Elam

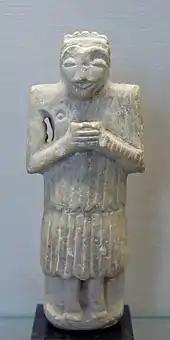
Orant figure, Susa IV, 2700–2340 BC.

The Awan dynasty (2350–2150 BC) was partly contemporary with that of the Mesopotamian emperor Sargon of Akkad, who not only defeated the Awan king Luh-ishan and subjected Susa, but attempted to make the East Semitic Akkadian the official language there. From this time, Mesopotamian sources concerning Elam become more frequent, since the Mesopotamians had developed an interest in resources (such as wood, stone, and metal) from the Iranian plateau, and military expeditions to the area became more common. With the collapse of Akkad under Sargon's great-great-grandson, Shar-kali-sharri, Elam declared independence under the last Awan king, Kutik-Inshushinak (c. 2240 – c. 2220 BC), and threw off the Akkadian language, promoting in its place the brief Linear Elamite script. Kutik-Inshushinnak conquered Susa and Anshan, and seems to have achieved some sort of political unity. Following his reign, the Awan dynasty collapsed as Elam was temporarily overrun by the Guti, another pre-Iranic people from what is now north west Iran who also spoke a language isolate.